Facto delafé y las flores azules

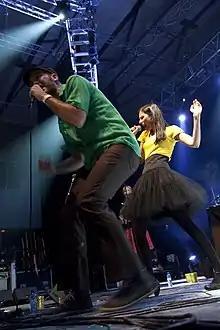
Delafé y las flores azules at Escena BCN 2010

Delafé y las Flores Azules (Spanish for "Delafé and the Blue Flowers") is a Spanish indie pop and hip hop band based in Barcelona (Spain), formerly known as Facto delafé y las flores azules.